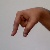
The image shows a hand gesture representing the letter 'Q' in Indian Sign Language.